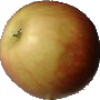
Label: Apple Red 2